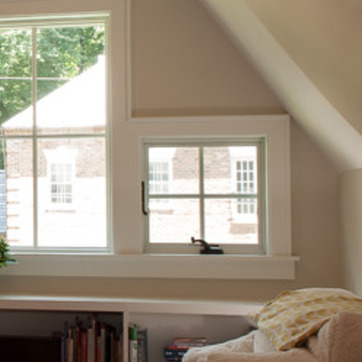
Material: glass